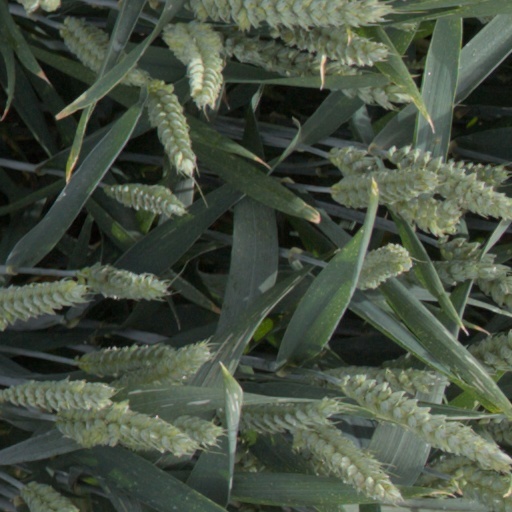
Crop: wheat